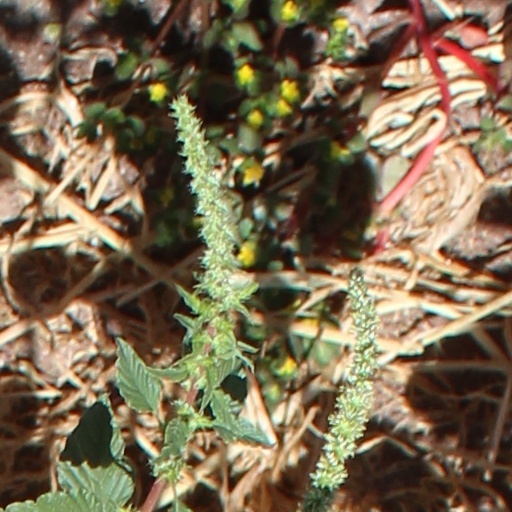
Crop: wheat